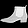
Label: Ankle boot